Norman Schwarzkopf Jr.

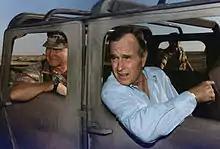
U.S. president George H. W. Bush riding in a Humvee with General Schwarzkopf in Saudi Arabia

Initially believing that the Iraqi Army would advance only to the Rumailah oil field, Schwarzkopf was surprised when the Iraqis captured Kuwait City. Fearing Iraq would next invade Saudi Arabia, Schwarzkopf ordered contingency plans put in motion, with the 82nd Airborne Division, 101st Airborne Division and 24th Infantry Division put on alert. He was then called to an emergency meeting with US President George H. W. Bush, where his "Internal Look '90" command post wargame was made the basis of a potential counteroffensive plan. By 5 August, Bush opted for an aggressive response to the invasion. Schwarzkopf then accompanied Secretary of Defense Dick Cheney to meet with Saudi King Fahd to convince him to allow U.S. troops into Saudi Arabia to counter the Iraqi military.